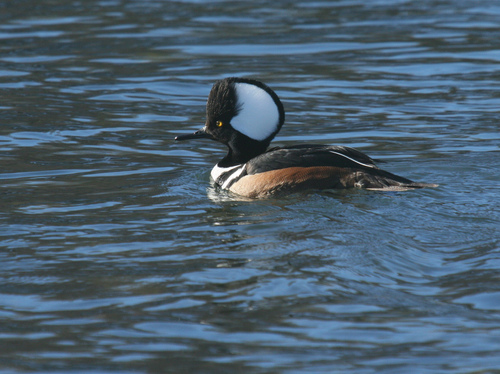
this bird has a very large white and black head with a pointy black beak.
large bird with big black and white head, yellow eyes, long black beak and yellow and black wings
this bird has a long, straight bill, a black crown, and a white breast.
a duck like looking bird with a large white head and brown and black feathers.
this cute bird has a comically large black head with significant white nape and check patch, yellow eye ring, and black back and auburn secondaries offset by black and white striped chest.
this particular bird has a brown flank and a black bill
this particular bird has tan secondaries and a large head with a white bulb shape
this bird is white, black, and brown in color, with a flat black beak.
this black bird has brown sides, black head with a white nape that stands upwards and a black crown that also stands up.
this bird has an abnormally large head that's colored with white and black, it also has a long pointed beak.
Species: Hooded Merganser